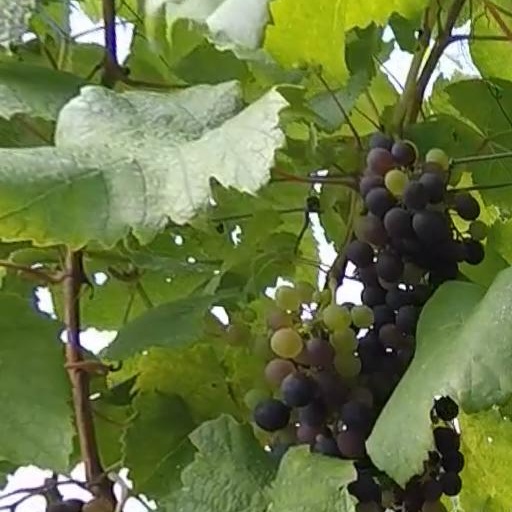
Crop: grape